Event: Nepal Earthquake
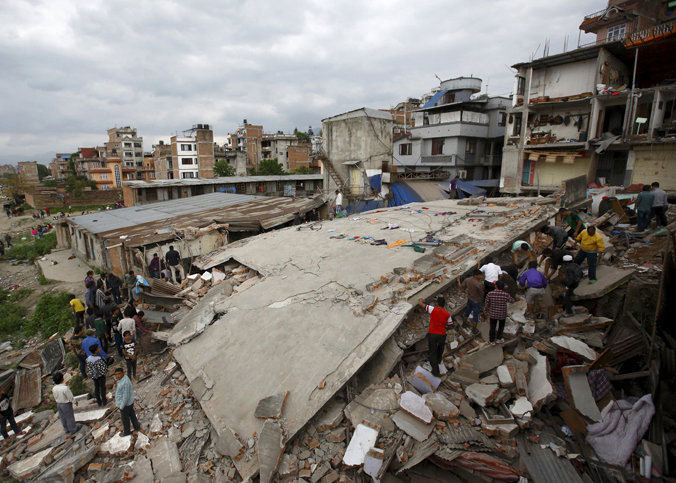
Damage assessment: damage